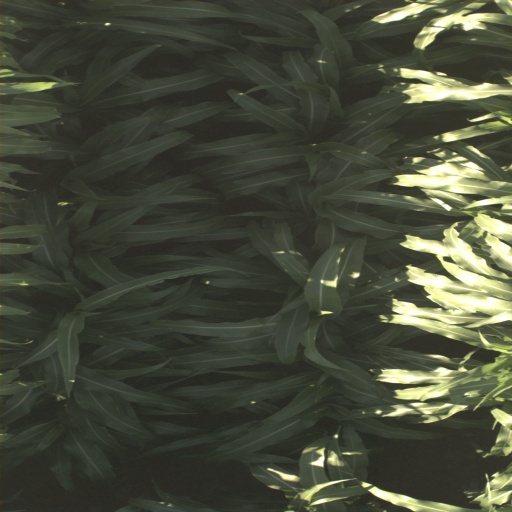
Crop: sorghum